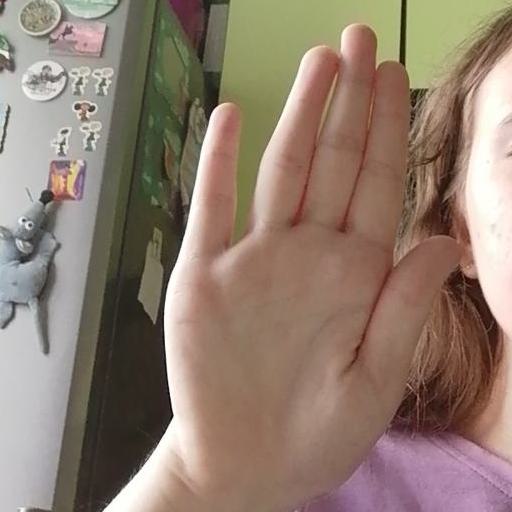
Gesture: stop